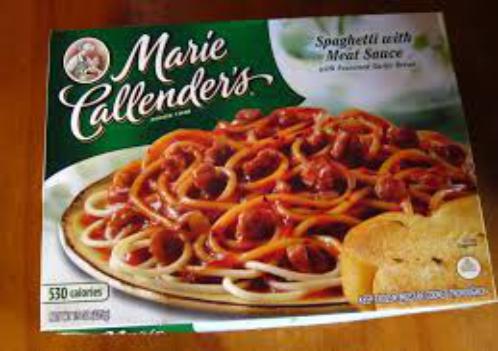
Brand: Marie Callender's
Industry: Food